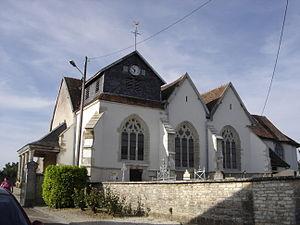
Eglise Notre-Dame de l'Assomption de Radonvilliers - Aube - France
Radonvilliers est une commune française, située dans le département de l'Aube en région Grand Est.